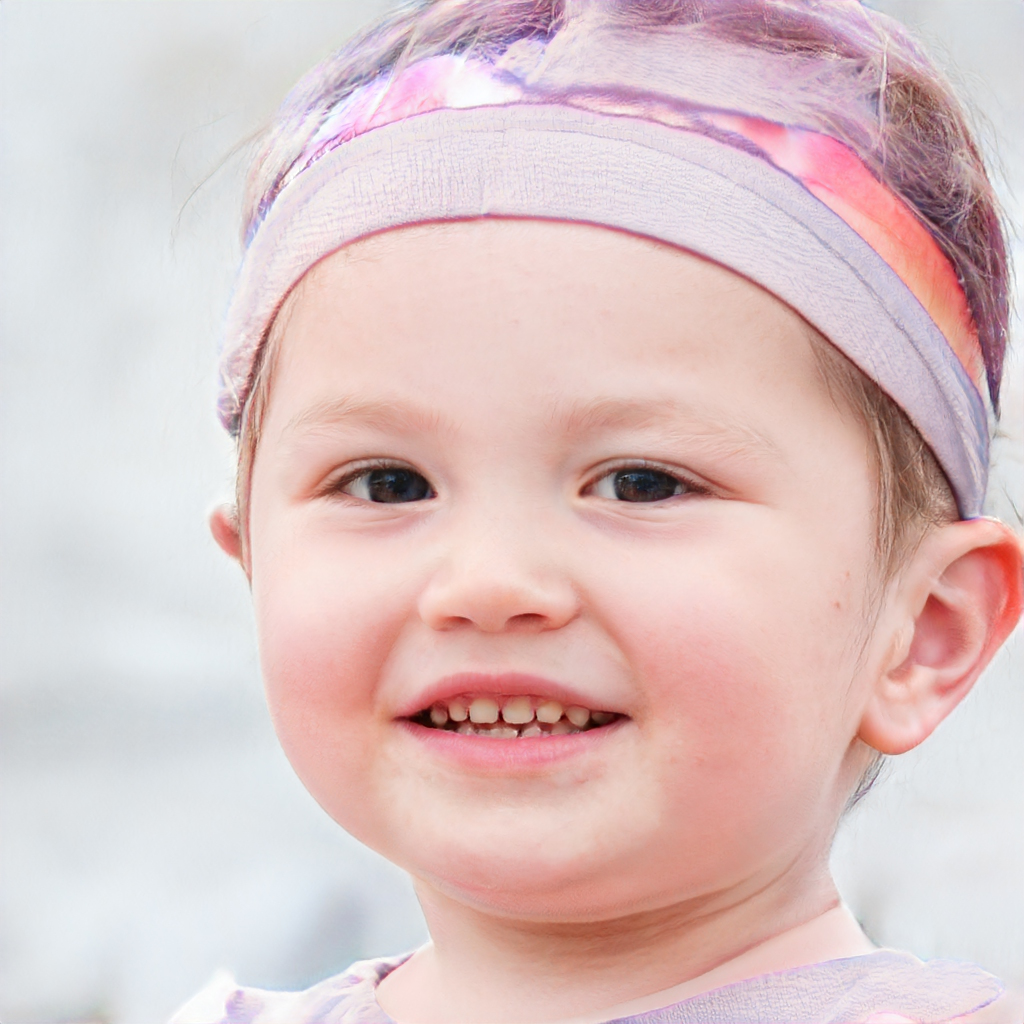
Gender: Female